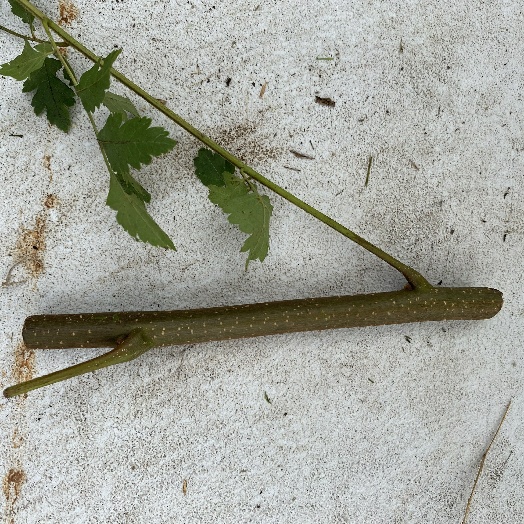
Label: Vegetation